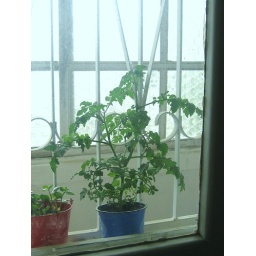
Tomato plant in the window